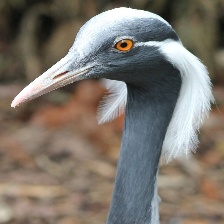
Species: DEMOISELLE CRANE
Scientific name: GRUS VIRGO
ImageNet parent category: crane